Resorts World Las Vegas

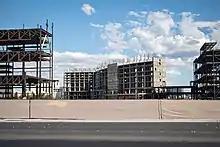
The future Resorts World hotel tower, seen in September 2015

Genting delayed the 2014 groundbreaking to continue finalizing designs for the project, with the first phase now expected to open in late 2017. The groundbreaking ceremony took place on May 5, 2015, with a revised opening date of mid-2018. The ceremony featured lion dancers, and was attended by approximately 250 people, including Nevada governor Brian Sandoval, lieutenant governor Mark Hutchison, U.S. Representative Cresent Hardy, Clark County Commissioners Steve Sisolak and Chris Giunchigliani, and Steve and Elaine Wynn. The project had approximately 100 construction workers engaged in site preparation, working in the mornings and at night to avoid the summer heat.